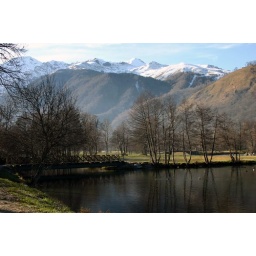
bridge over a lake